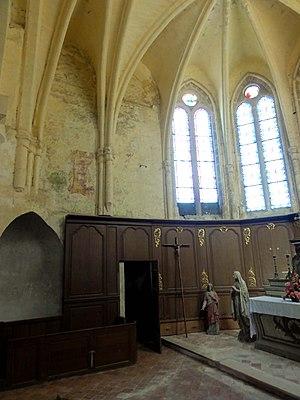
L'église Saint-Martin est une église catholique paroissiale située à Heilles, dans l'Oise, en France. Son clocher central est roman et date de la première moitié du XIIᵉ siècle, mais la base fut reprise en sous-œuvre vers le milieu du XVIᵉ siècle, et a perdu son caractère roman. La reprise a permis de relier les croisillons du transept à la fois au chœur et à la nef par des passages berrichons, cas unique dans la région. Le chœur fut reconstruit au milieu ou pendant la seconde moitié du XIIIᵉ siècle dans un style gothique rayonnant un peu rustique, avec des chapiteaux et des clés de voûte sans décor sculpté. Il est néanmoins intéressant pour représenter l'un des rares exemples de l'application de ce style à des petites églises rurales. Le transept suivit peu de temps après, et ne fut apparemment pas voûté. La nef unique, rebâtie à la même époque, conserve son plafond lambrissé d'origine, tandis que les croisillons furent équipés de voûtes factices pendant la seconde moitié du XIXᵉ siècle. La croisillon nord subit des remaniements plus importants, et est presque exclusivement néo-gothique. Du bas-côté nord de la nef, ne subsistent plus que les grandes arcades bouchées.